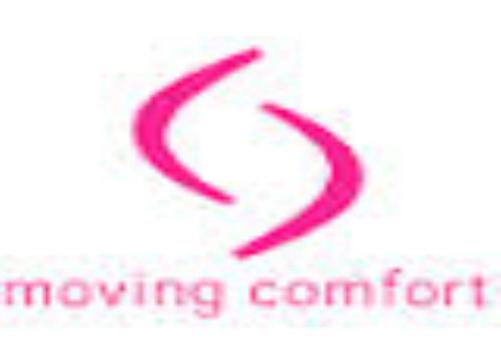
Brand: moving comfort-1
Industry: Clothes